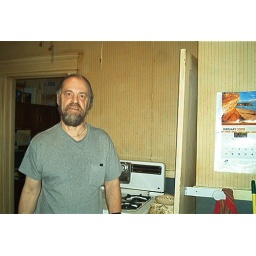
This is a photo of me standing in front of the stove in the kitchen of our apartment on the evening of February 3, 2008.